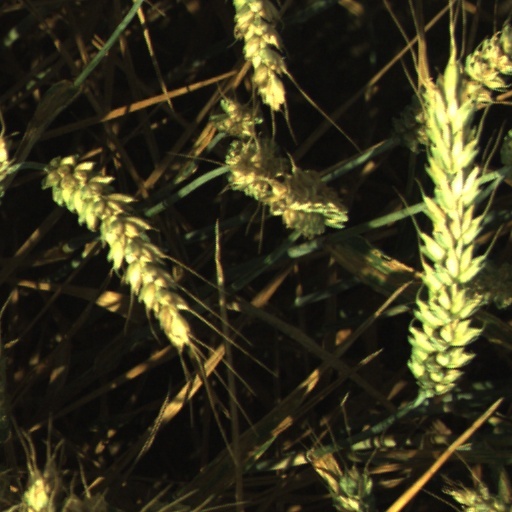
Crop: wheat